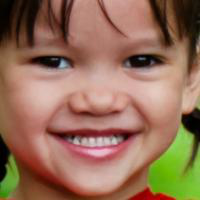
Age group: age 01-10